Corn grey leaf spot

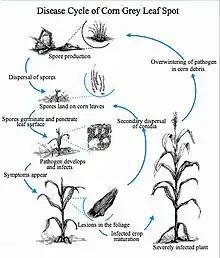
Life cycle of corn grey leaf spot

"Cercospora zeae-maydis" survives only as long as infected corn debris is present; however, it is a poor soil competitor. The debris on the soil surface is a cause for primary inoculation that infects the incoming corn crop for the next season. By late spring, conidia (asexual spores) are produced by "Cercospora zeae-maydis" in the debris through wind dispersal or rain. The conidia are disseminated and eventually infect new corn crop. In order for the pathogen to actually infect the host, high relative humidity and moisture (dew) on the leaves are necessary for inoculation. Primary inoculation occurs on lower regions of younger leaves, where conidia germinate across leaf surfaces and penetrate through stomata via a flattened hyphal organ, an appressorium. "Cercospora zeae-maydis" is atypical in that its conidia can grow and survive for days before penetration, unlike most spores that need to penetrate within hours to ensure survival. Once infection occurs, the conidia are produced in these lower leaf regions. Assuming favorable weather conditions (see below), these conidia serve as secondary inoculum for upper leaf regions, as well as husks and sheaths (where it can also overwinter and produce conidia the following season). Additionally, wind and heavy rains tend to disperse the conidia during many secondary cycles to other parts of the field causing more secondary cycles of infection. If conditions are unfavorable for inoculation, the pathogen undergoes a state of dormancy during the winter season and reactivates when humid conditions favorable to inoculation return the following season. The fungus overwinters as stromata (mixture of plant tissues and fungal mycelium) in leaf debris, which give rise to conidia causing primary inoculations the following spring and summer.